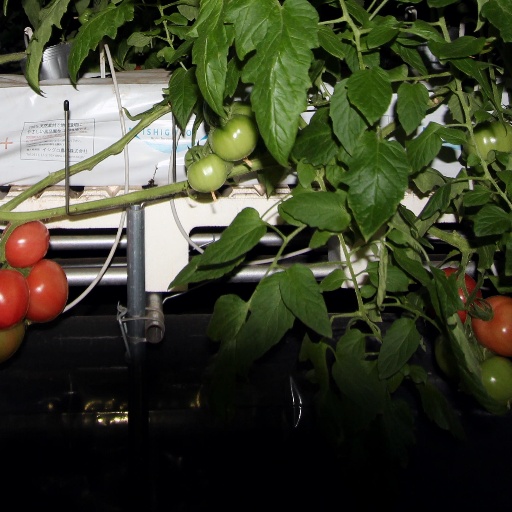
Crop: tomato